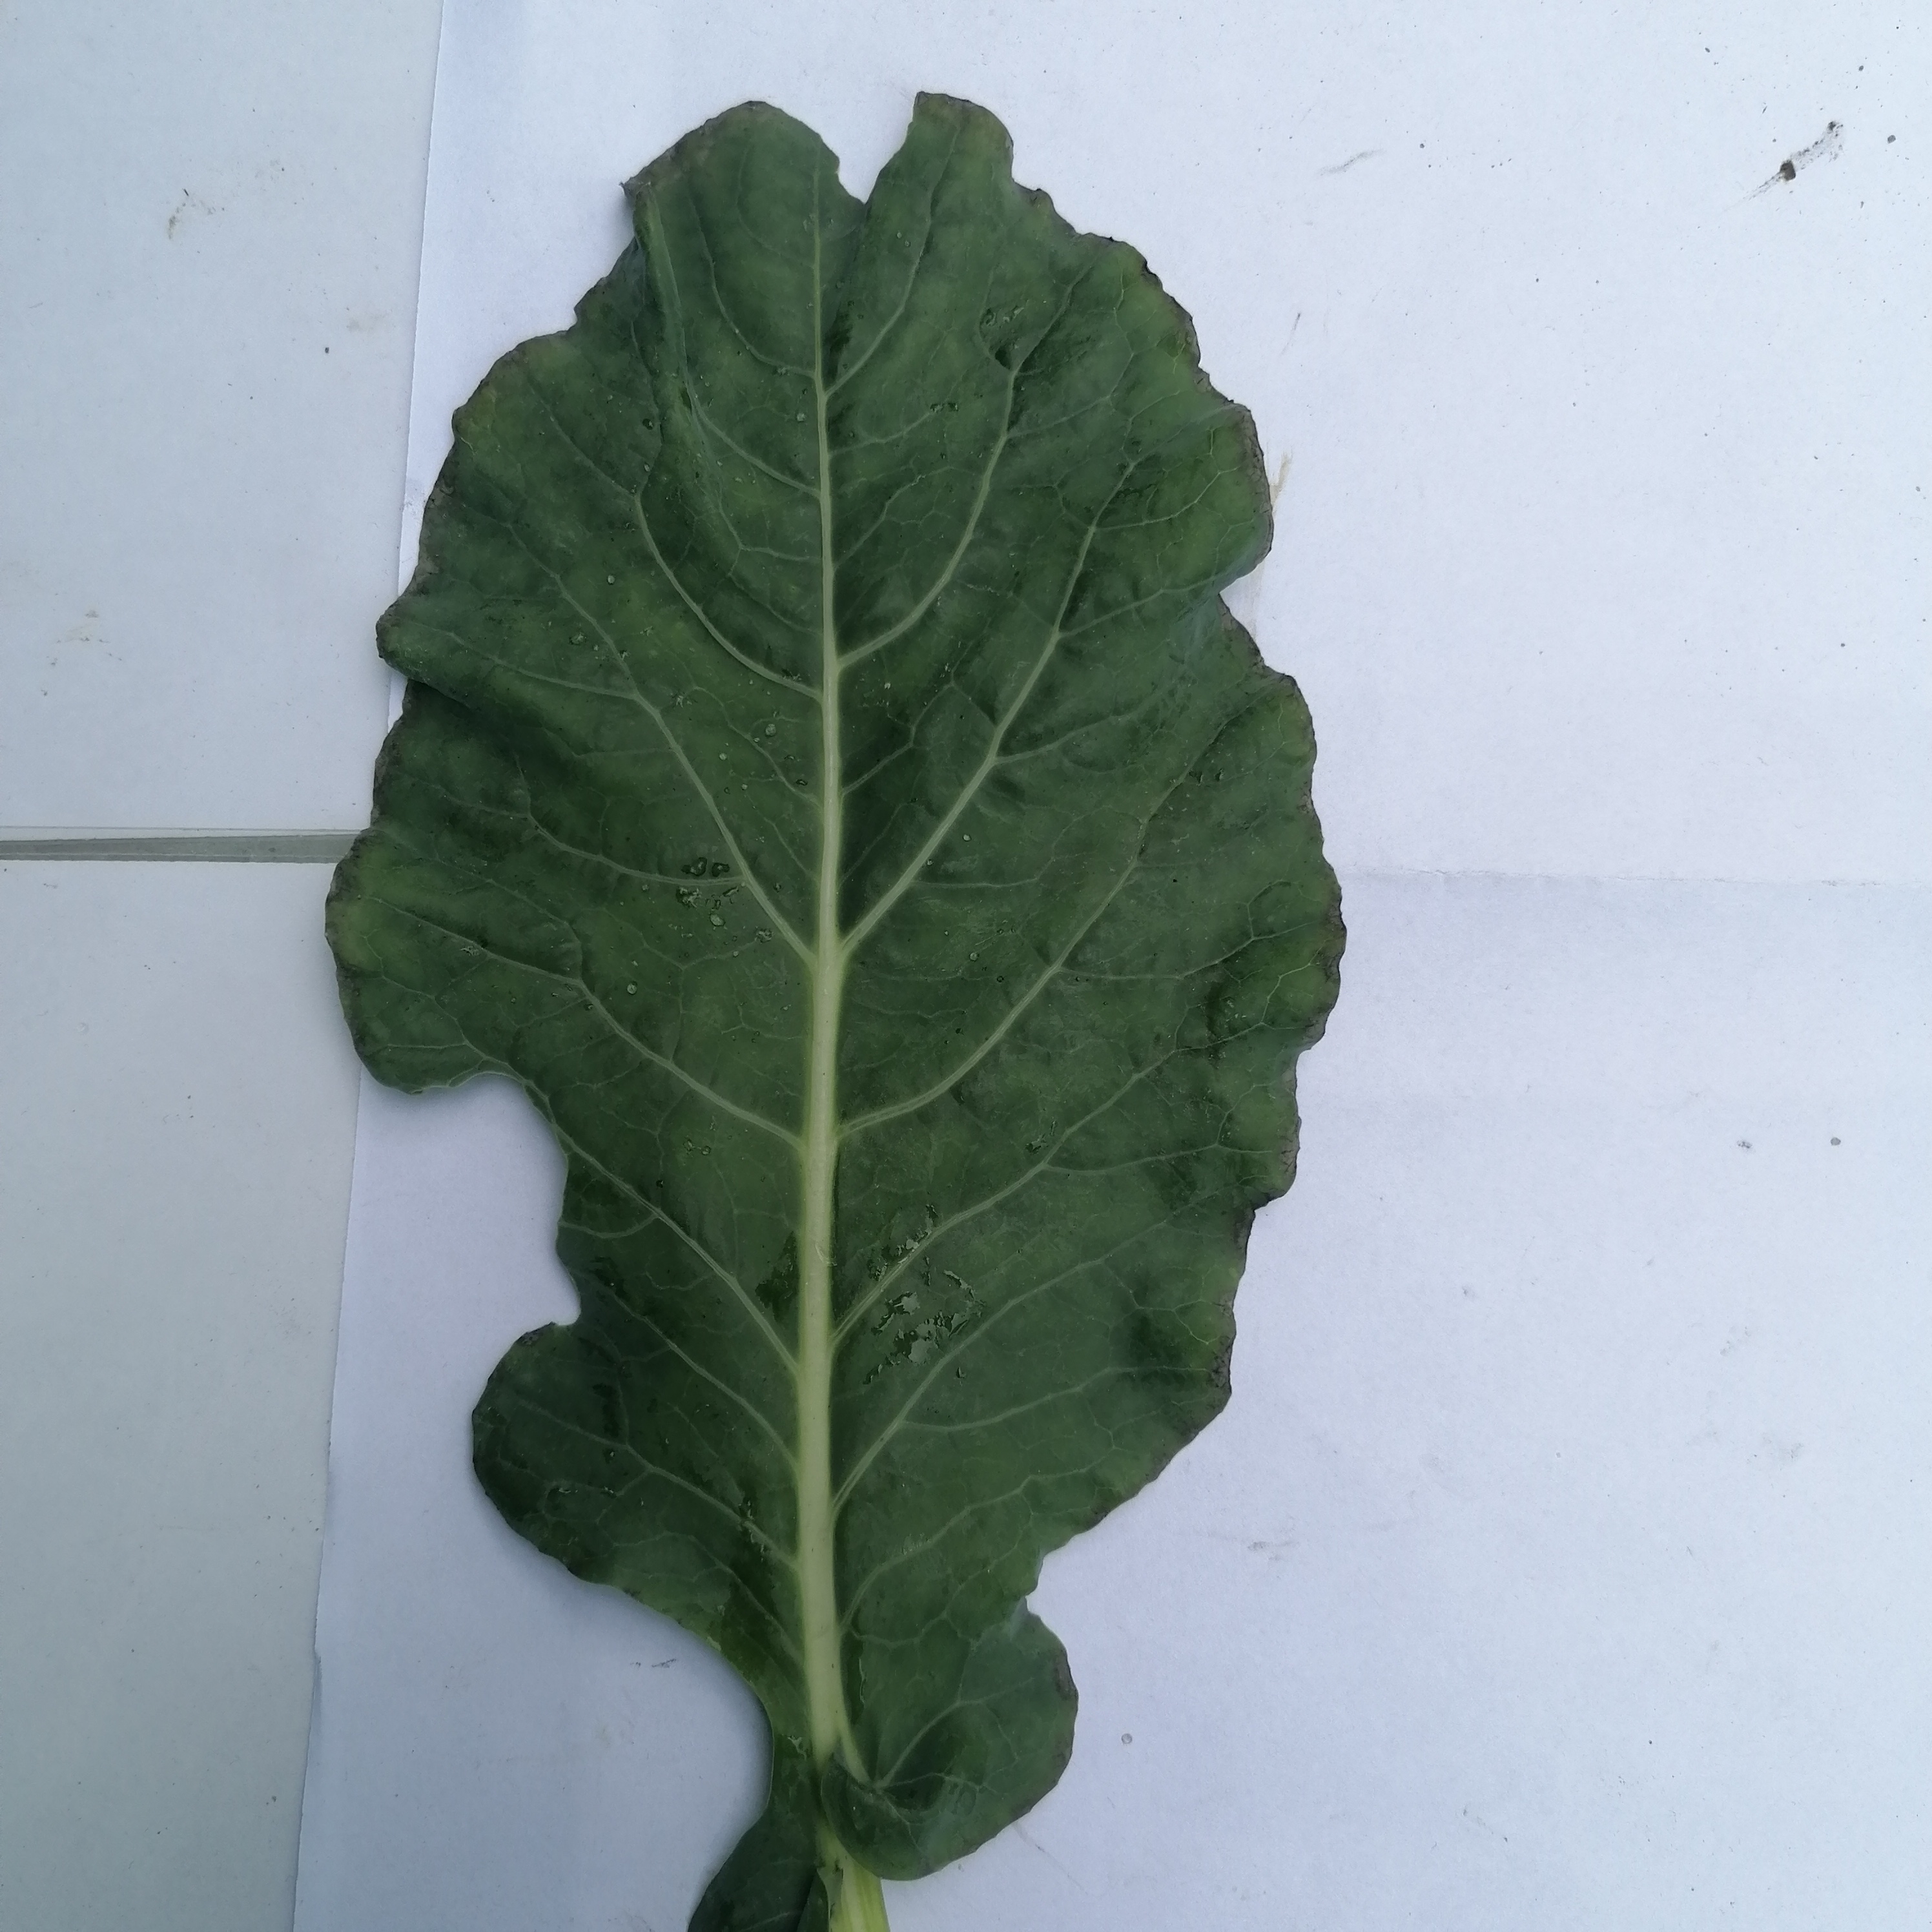
Label: Healthy